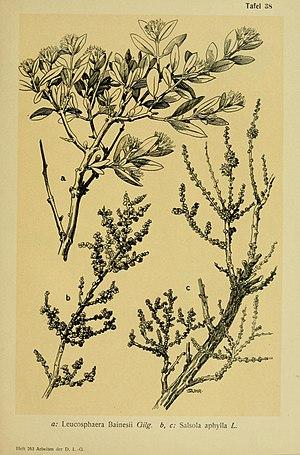
Leucosphaera bainesii est une espèce de plantes de la famille des Amaranthaceae.